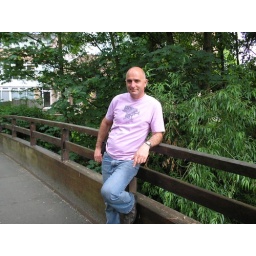
mike by the river wooden bridge in Tonbridge